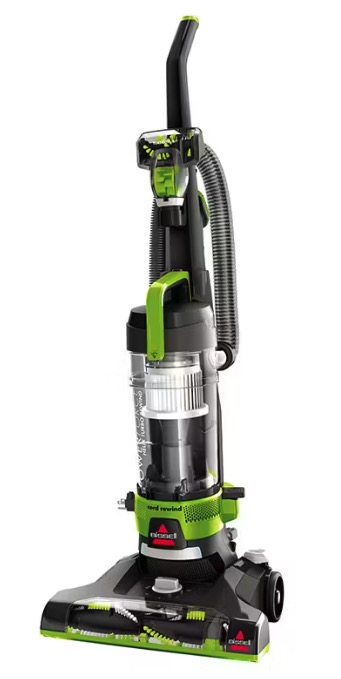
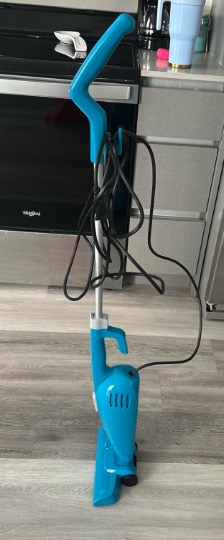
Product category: items_vacuum
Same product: no